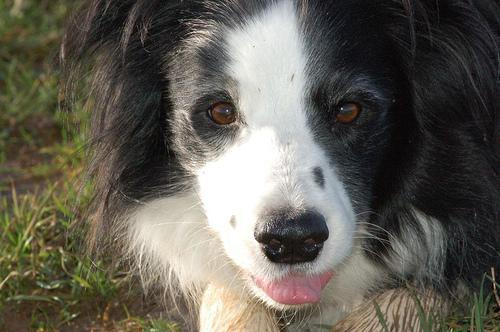
Border_collie